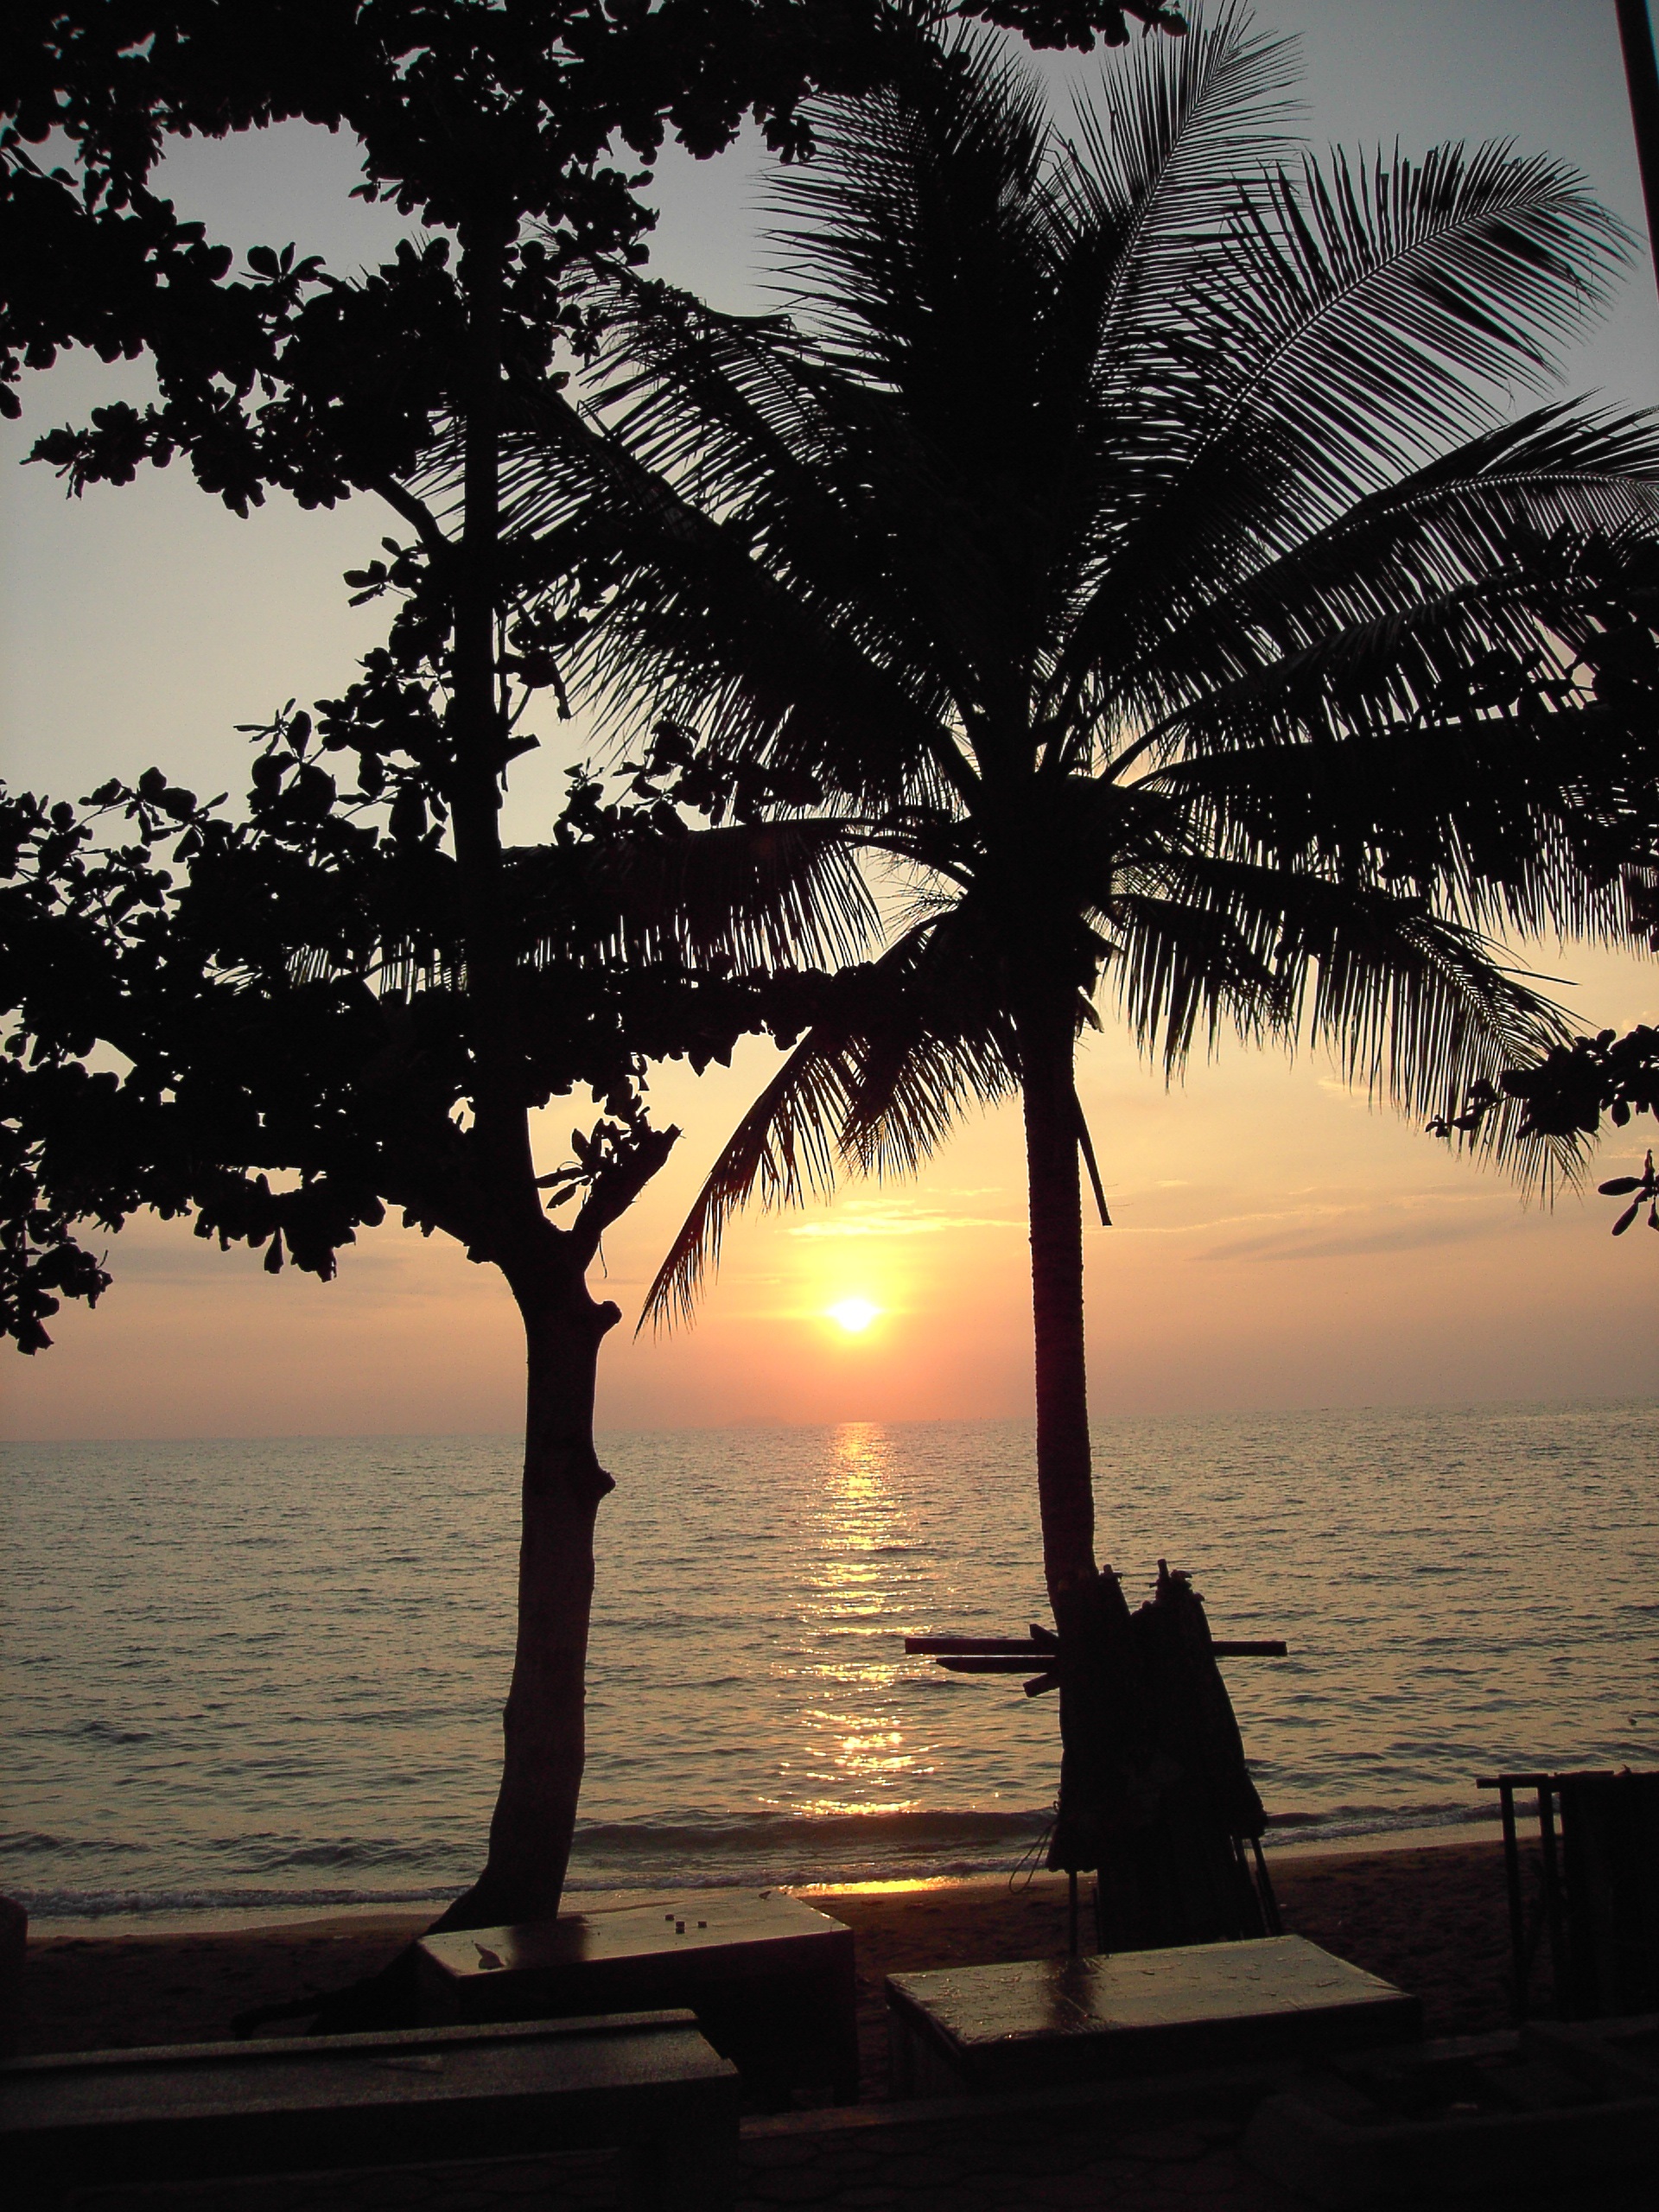
beach, sea, coast, tree, ocean, sunrise, sunset, sunlight, morning, dusk, evening, reflection, palm trees, woody plant, arecales, palm family